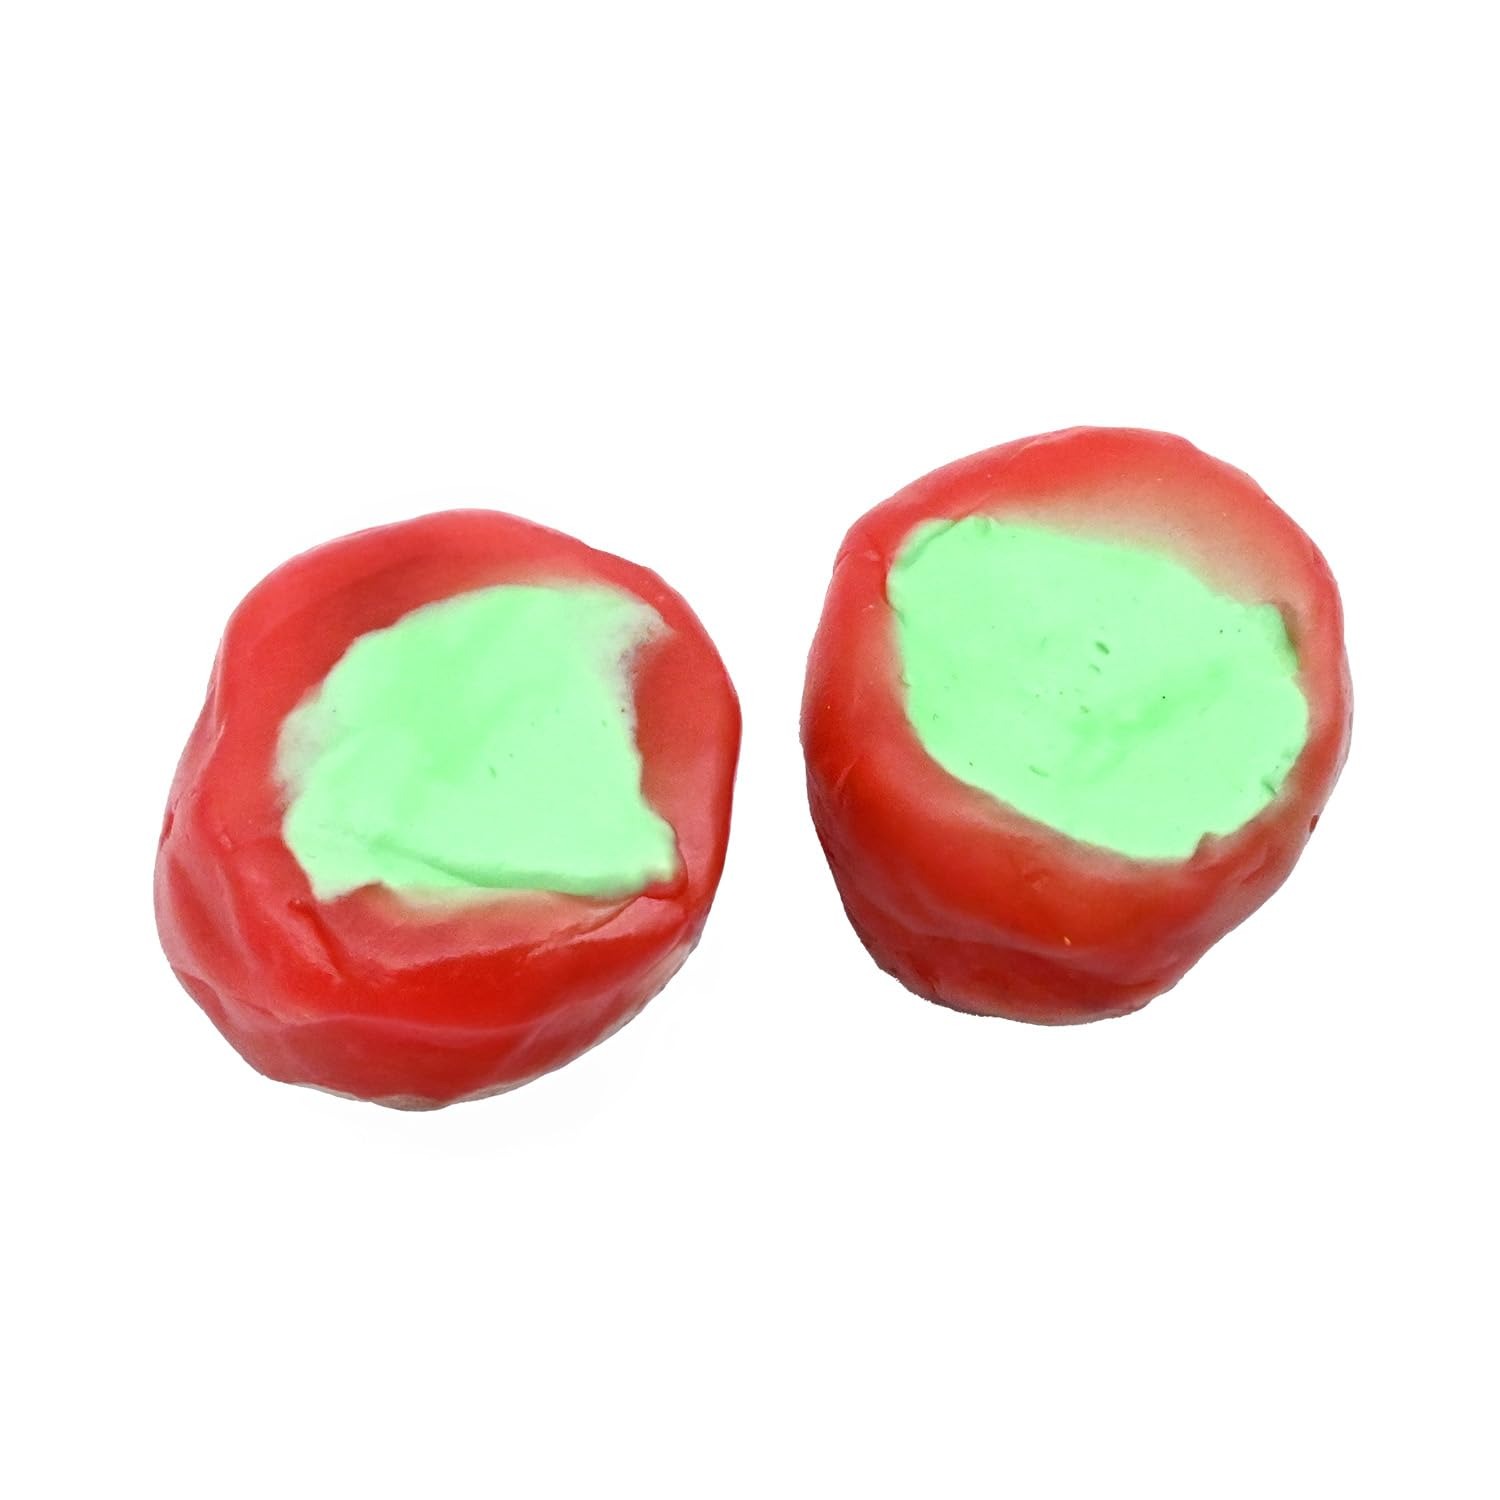
Item Name: Salt Water Taffy (Candy Apple, 1 Lb)
Bullet Point 1: Great Tasting Salt Water Taffy
Bullet Point 2: Over 75 Flavors To Choose From!
Bullet Point 3: Distributed/Packaged By Candy Retailer.
Bullet Point 4: Delivered in a Sealed and Resealable Stand Up Pouch With Ingredients, Nutrition, and Expiration Dated Label.
Product Description: Delivered in a Sealed and Resealable Stand Up Pouch With Ingredients, Nutrition, and Expiration Dated Label.
Value: 1.0
Unit: Count

Price: 15.9